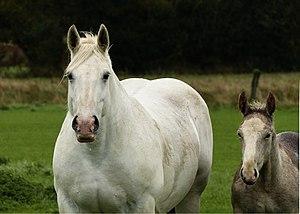
Jument boulonnaise avec son poulain, à Samer
Le Boulonnais, surnommé le « pur-sang des chevaux de trait » ou le « colosse en marbre blanc », est une race de chevaux de trait originaire du Boulonnais, région française de la côte de la Manche. Historiquement élevé dans tout le Pas-de-Calais, la Picardie et le pays de Caux, en France, ce cheval est réputé, selon sa légende, descendre d'étalons orientaux de passage durant l'Antiquité. Il est davantage influencé par la sélection de ses éleveurs, ainsi que les conditions climatiques et géographiques de sa région originelle.